Chinese Canadians

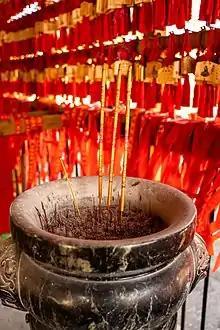
Cham Shan Temple burning incense

In December 2008, the Philippines passed China as Canada's leading source of immigrants. In 2010, when Mainland China became the second largest economy in the world after the United States, its economic growth sparked even greater immigration opportunities to mainland Chinese. A 2011 survey shown that 60% of Chinese millionaires plan to immigrate, where 37% of the respondents wanted to immigrate to Canada. Many foreign countries such as Canada hold very large attraction for rich Chinese, because of their better social welfare system, higher quality of education and a greater opportunity for investment. The main reasons Chinese businesspeople want to move abroad was for some educational opportunities for their children, advanced medical treatment, worsening pollution back home (especially urban air quality) and food safety concerns. The Canadian Federal Investor Immigrant Program (FIIP) as a cash-for-visa scheme allows many powerful Chinese to seek for a Canadian citizenship, and recent reports show that 697 of the 700 (99.6%) of the applicants to this visa in 2011 were mainland Chinese. However, Canada—along with other English-speaking countries such as the United States and Australia—has increased its immigration requirements, forcing Chinese millionaires to seek permanent residency elsewhere.